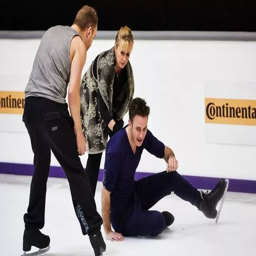
tv personality and judge and olympic athlete attempts to help actor back onto his skates after a fall during training